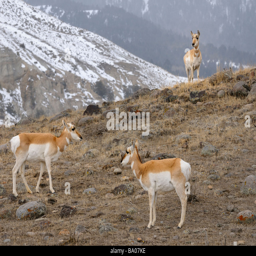
biological species on a rocky ridge in winter